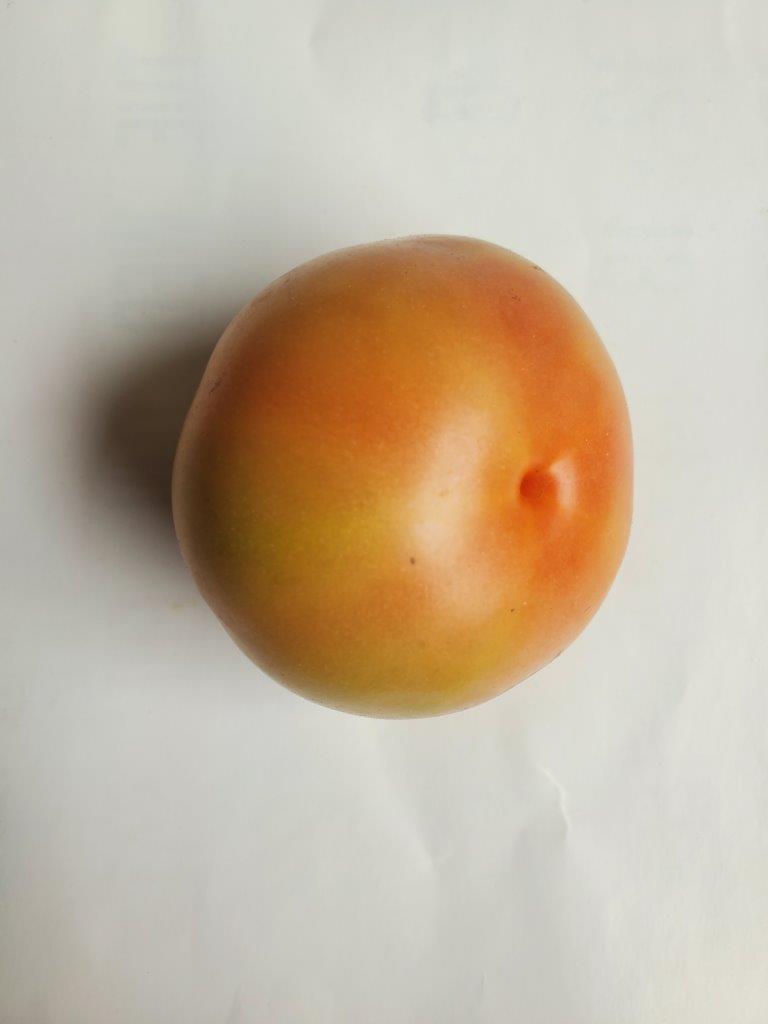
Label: Fresh